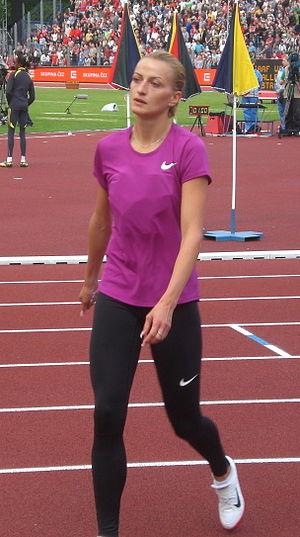
Viktoriya Klyugina est une athlète russe, spécialiste du saut en hauteur.